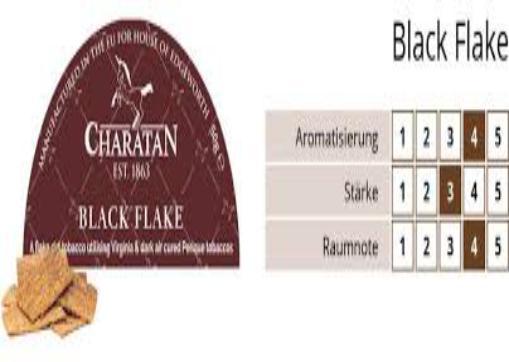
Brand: charatan
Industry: Necessities